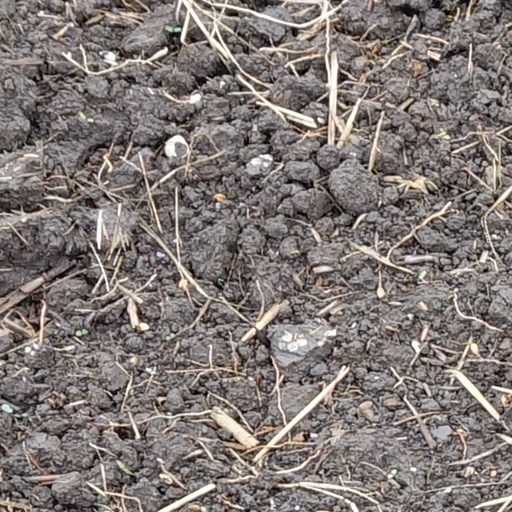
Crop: wheat